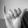
ASL letter: Y